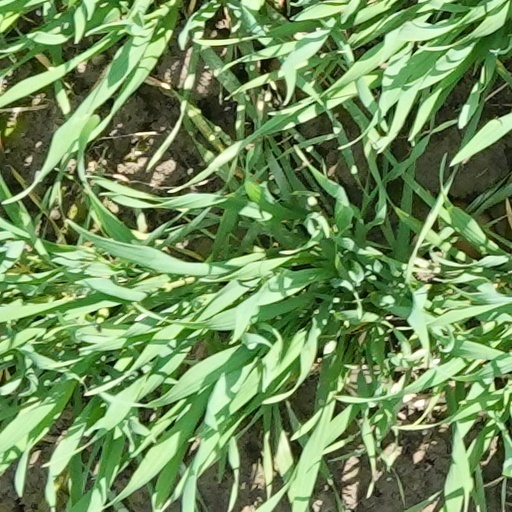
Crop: wheat